The Beautiful People (professional wrestling)

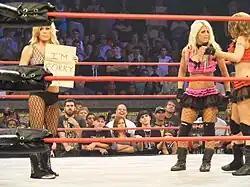
Rayne's apology was written on a brown paper bag

On September 3, Love — a Canadian national — was released from her contract with TNA due to problems with her visa. She, however, appeared on two more weeks of "Impact!" due to tapings being held before her release. During these episodes, Love and Sky took part in the tournament to crown the inaugural Knockouts Tag Team Champions. The Beautiful People defeated Madison Rayne and the returning Roxxi in the first round. The following week they defeated the team of Tara and Christy Hemme to advance to the finals of the tournament, after Hemme was hair sprayed in the eyes by Rayne. After the match Rayne joined Love and Sky in the ring and extended an apology to them, written on her brown paper bag. They accepted Rayne's apology and hugged in the ring. At No Surrender, the announcers explained Love's departure due to "business issues." Rayne replaced Love and teamed with Sky in the tournament finals where they lost their championship match to the team of Sarita and Taylor Wilde.